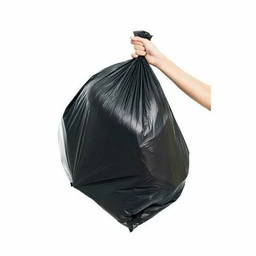
Label: plastic